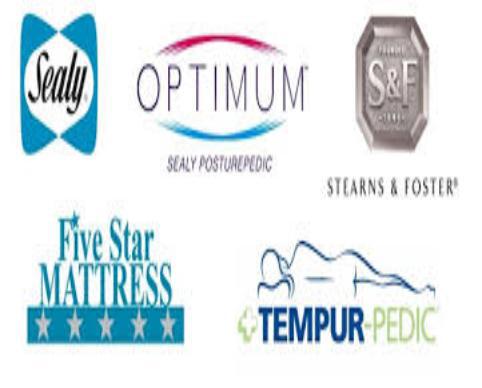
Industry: Necessities